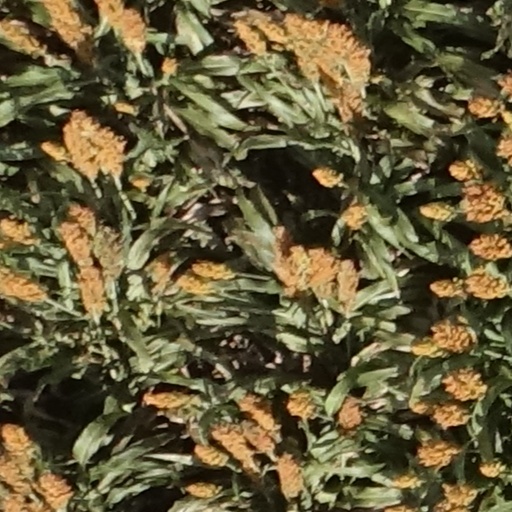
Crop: sorghum